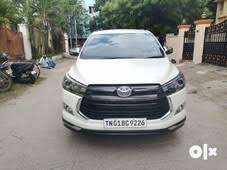
Label: noambulance